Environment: real
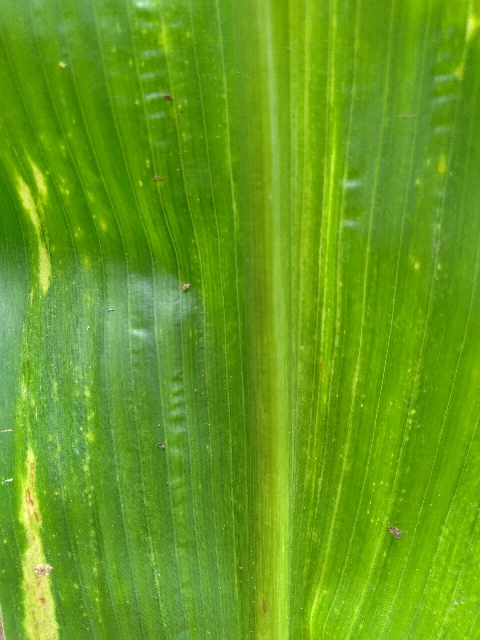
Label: lethal_necrosis